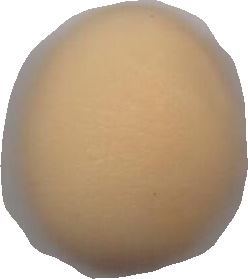
Variety: Grobogan